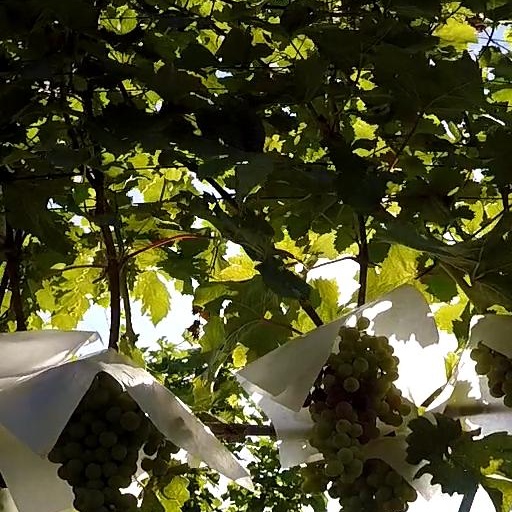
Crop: grape